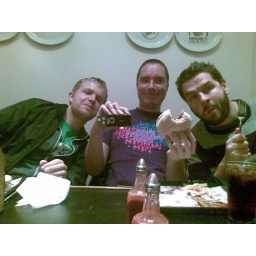
eating in front of a mirror is very disconcerting